List of songs recorded by Sia

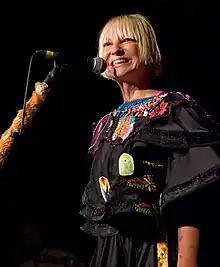
Sia performing in Seattle in 2011

In 1997, Australian singer-songwriter Sia released her debut studio album, entitled "OnlySee". She released her second album, "Healing Is Difficult", in 2001. The album yielded three singles: "Taken for Granted", "Little Man" and "Drink to Get Drunk". Sia was also part of English band Zero 7, and performed vocals on their albums in the early 2000s; she left the group in Late 2006.